FC Argeș Pitești

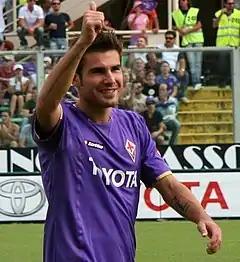
Adrian Mutu (pictured at Fiorentina) is one of the most valuable exports of the FC Argeș academy.

Some notable names of Romanian football were developed in the youth academy of FC Argeș, such as Nicolae Dobrin, Adrian Mutu, Ilie Bărbulescu, Marius Bilașco, Constantin Cârstea, Dănuț Coman, Iulian Crivac, Emil Dică, Valentin Năstase, Adrian Neaga, Marin Radu, Bogdan Stancu, Cristian Tănase, Constantin Stancu and Ion Vlădoiu.